Ghurab

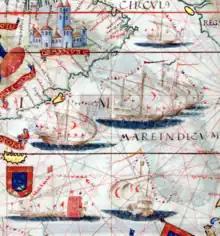
A portion of Miller atlas, showing a galley, dhow, and Ottoman ghurābs of the Arabian sea.

Ghurab or gurab is a type of merchant and warship from the Nusantara archipelago. The ship was a result of Mediterranean influences in the region, particularly introduced by the Arabs, Persians, and Ottomans. For their war fleet, the Malays prefer to use shallow draught, oared longships similar to the galley, such as lancaran, penjajap, and kelulus. This is very different from the Javanese who prefer long-range, deep-draught round ships such as jong and malangbang. The reason for this difference is that the Malays operated their ships in riverine water, sheltered straits zone, and archipelagic environment, while the Javanese are often active in the open and high sea. After contact with Iberian people, both the Javanese and Malay fleets began to use the ghurab and ghali more frequently.